Darpan (actor)

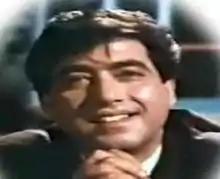
Darpan in 1963

, was one of the original romantic heroes of the "Golden Age" of Pakistan's film industry (also commonly known as Lollywood).